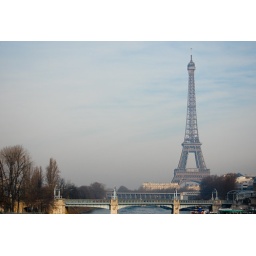
shot of the eiffel tower from beside the Seine river in the winter. Shot in Paris 2009